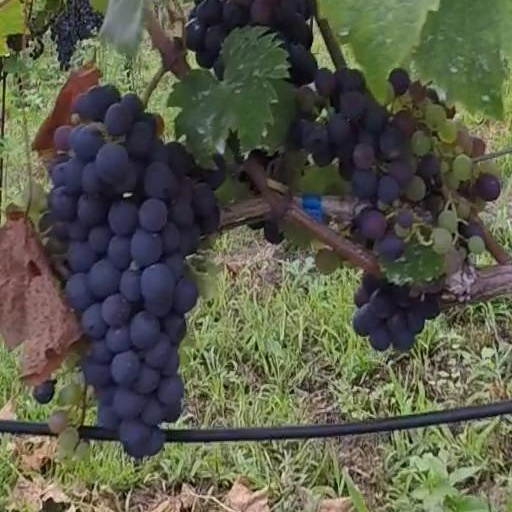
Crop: grape